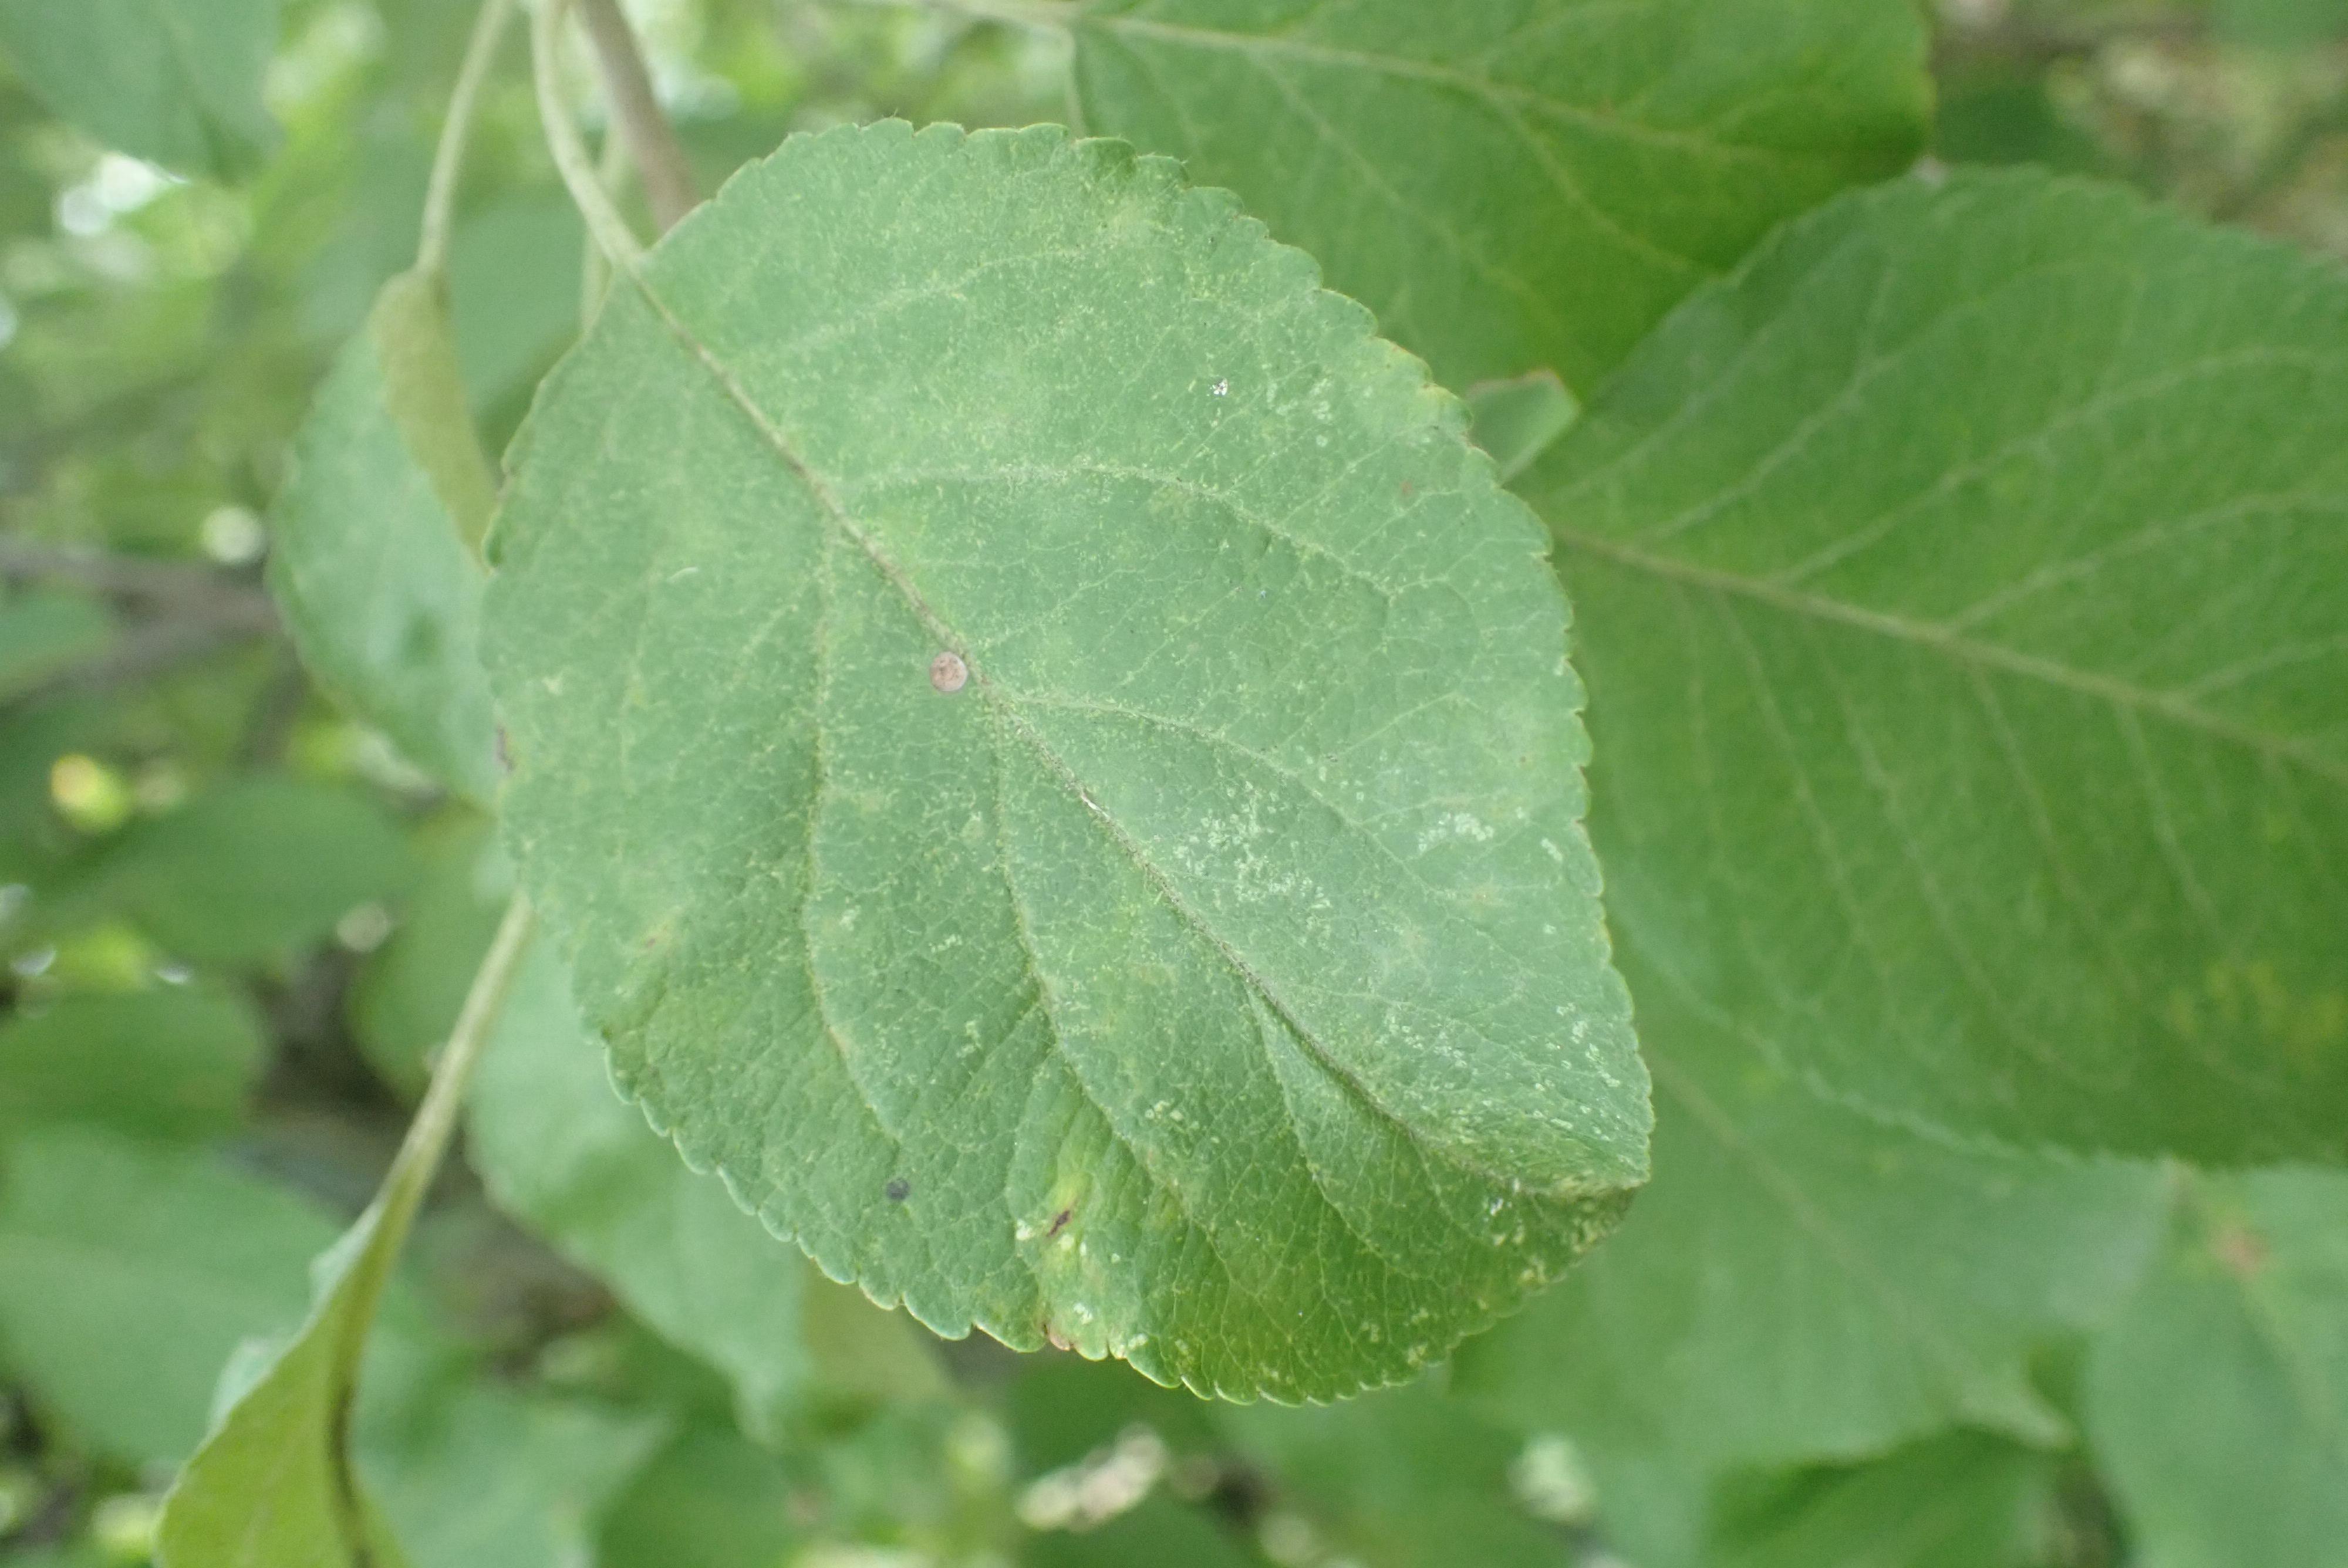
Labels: complex